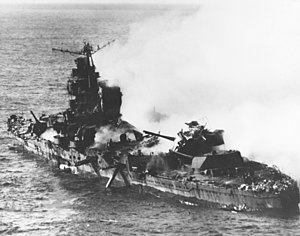
Slaget om Midway / Efterspil / Følger for krigsførelsen
Den japanske krydser Mikuma kort før den sank
Slaget om Midway var et søslag mellem den japanske og den amerikanske flåde ved Midwayøerne i Stillehavet under 2. verdenskrig. Slaget var fremkaldt af Japan og varede fra 4. til 7. juni 1942. Det fandt sted seks måneder efter det japanske angreb på Pearl Harbor, der førte til krigstilstand mellem Japan og USA, og omkring en måned efter slaget ved Koralhavet. Slaget om Midway resulterede i, at USA's styrker afviste angrebet og ødelagde 4 japanske hangarskibe og en tung krydser mod et eget tab af et hangarskib og en destroyer.